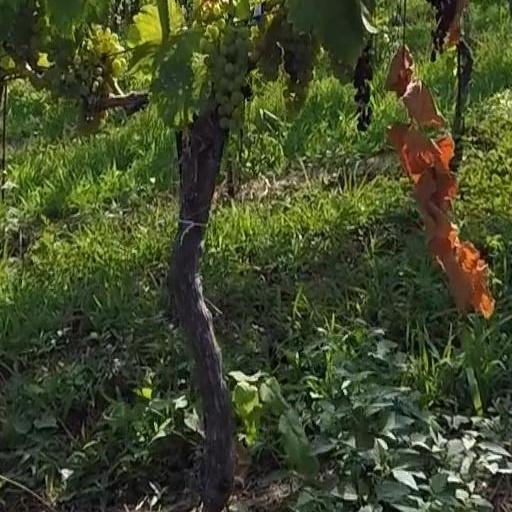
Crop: grape